Answer in natural language. Consider the 3D positions of the objects in the scene and not just the 2D positions in the image. Is the centerpoint of  Window at a higher height than beautiful wall painting? Choose between the following options: no or yes
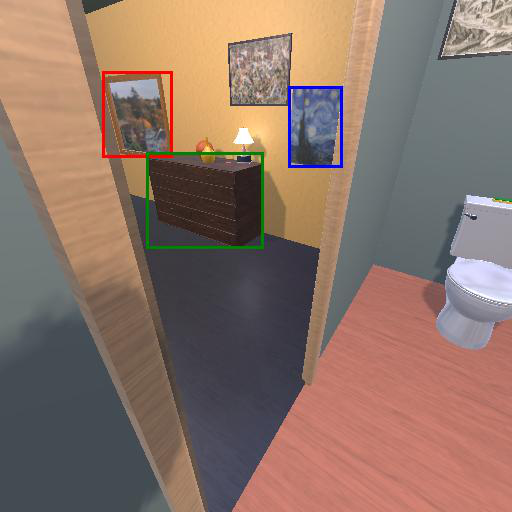
<answer>no</answer>